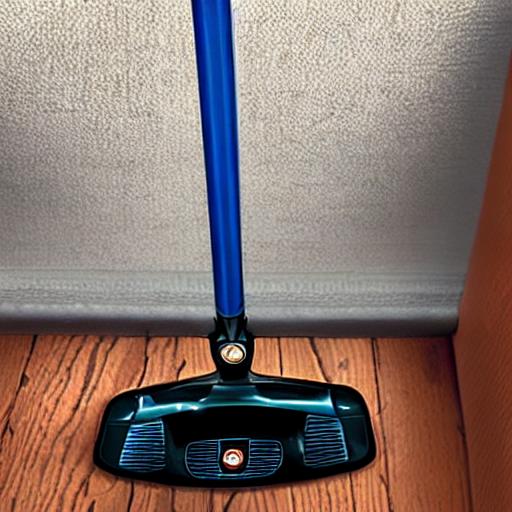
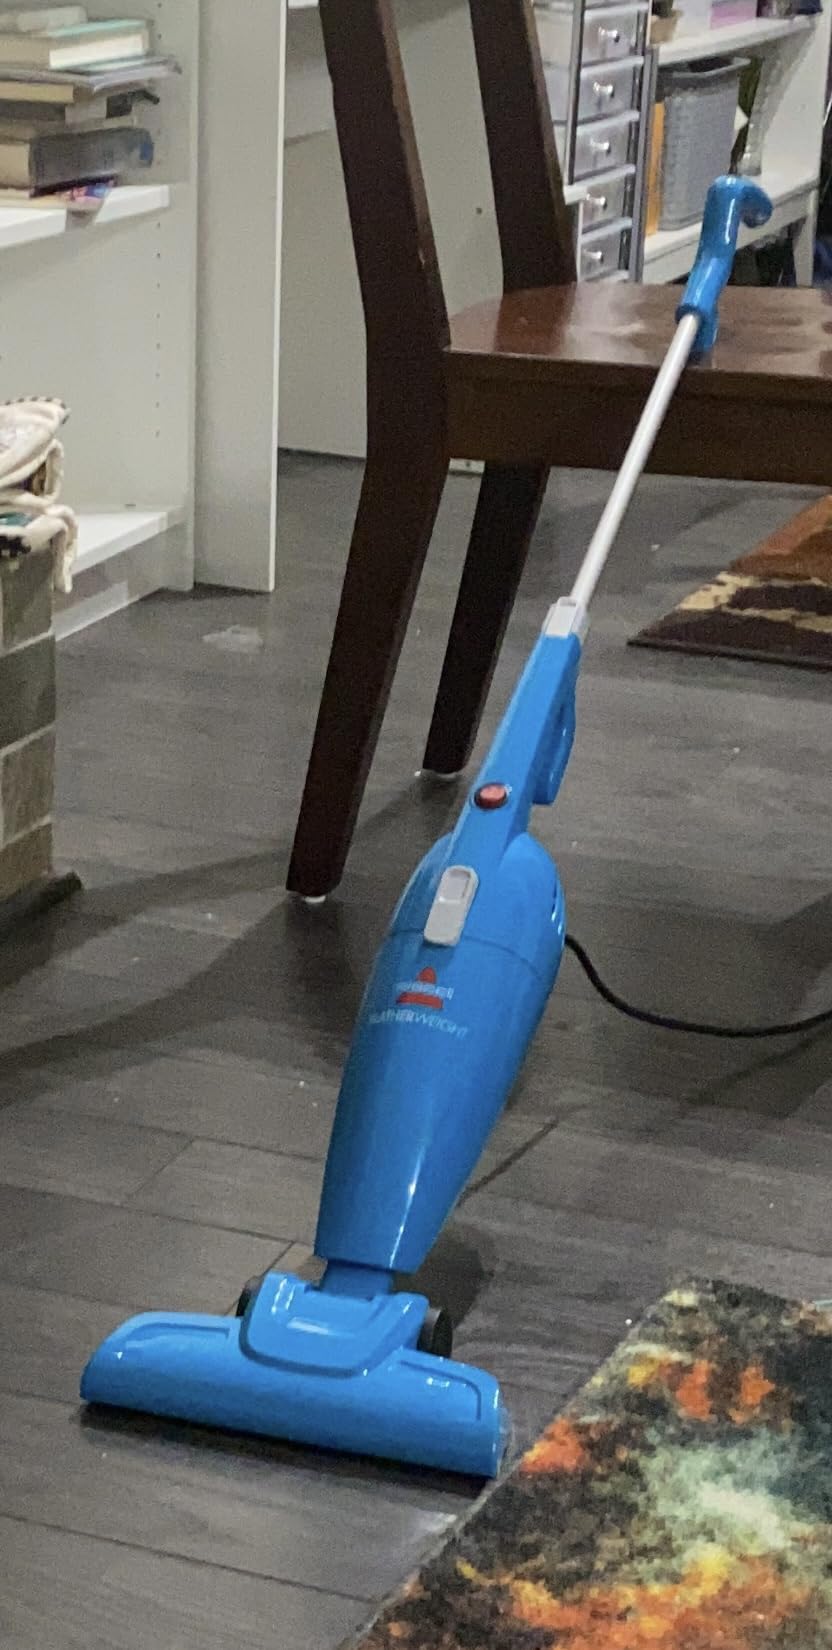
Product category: items_vacuum
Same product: no